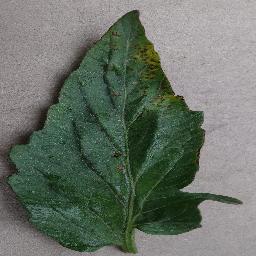
Label: Tomato___Bacterial_spot